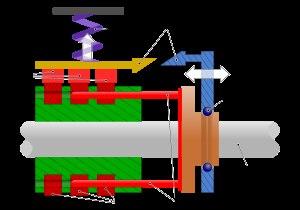
Les collecteurs tournants ou rotatifs sont des organes permettant de créer une connexion électrique entre une partie fixe et, une partie tournante dans le cas d'une rotation multi-tours, là où une transmission par câble serait impossible. On trouve notamment :